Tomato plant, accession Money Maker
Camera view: bottom (45 deg); turntable rotation: 60 degrees
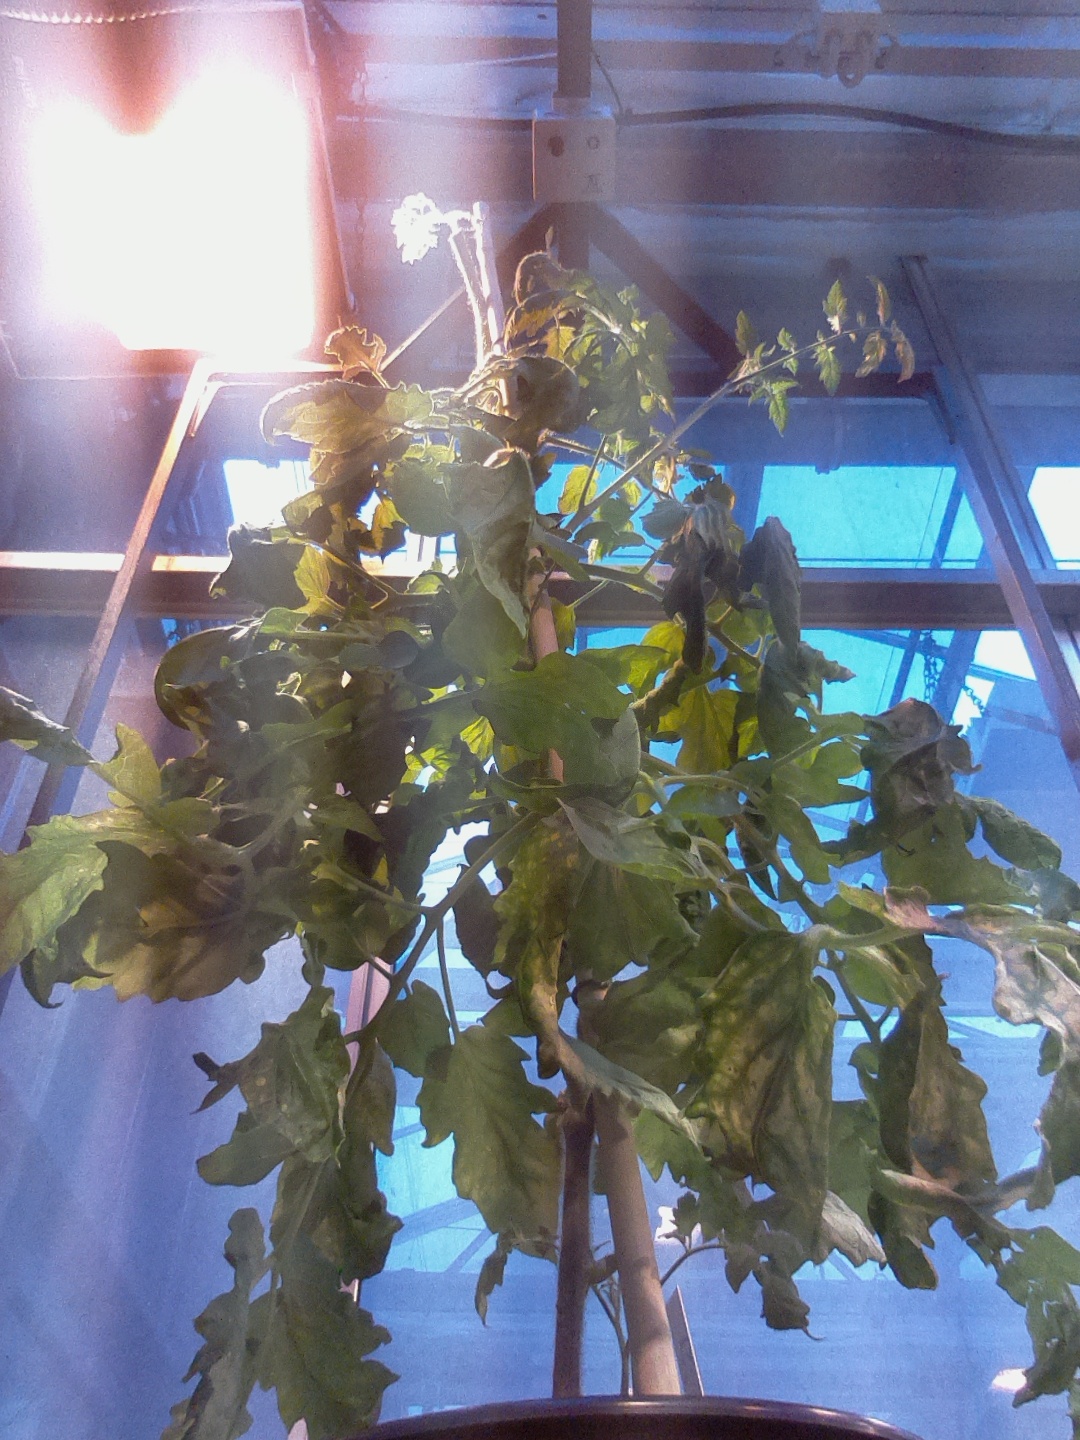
BBCH growth stage 72: 20%-30% of final fruit size